Pest (organism)

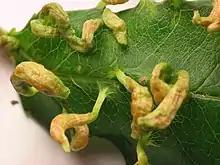
Galls on cherry caused by a mite, "Eriophyes cerasicrumena"

Plants may be considered pests, for example, if they are invasive species or weeds. There is no universal definition of what makes a plant a pest. Some governments, such as that of Western Australia, permit their authorities to prescribe as a pest plant "any plant that, in the local government authority's opinion, is likely to adversely affect the environment of the district, the value of property in the district, or the health, comfort or convenience of the district's inhabitants." An example of such a plant prescribed under this regulation is caltrop, "Tribulus terrestris", which can cause poisoning in sheep and goats, but is mainly a nuisance around buildings, roadsides and recreation areas because of its uncomfortably sharp spiny burrs.